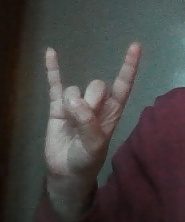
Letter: la